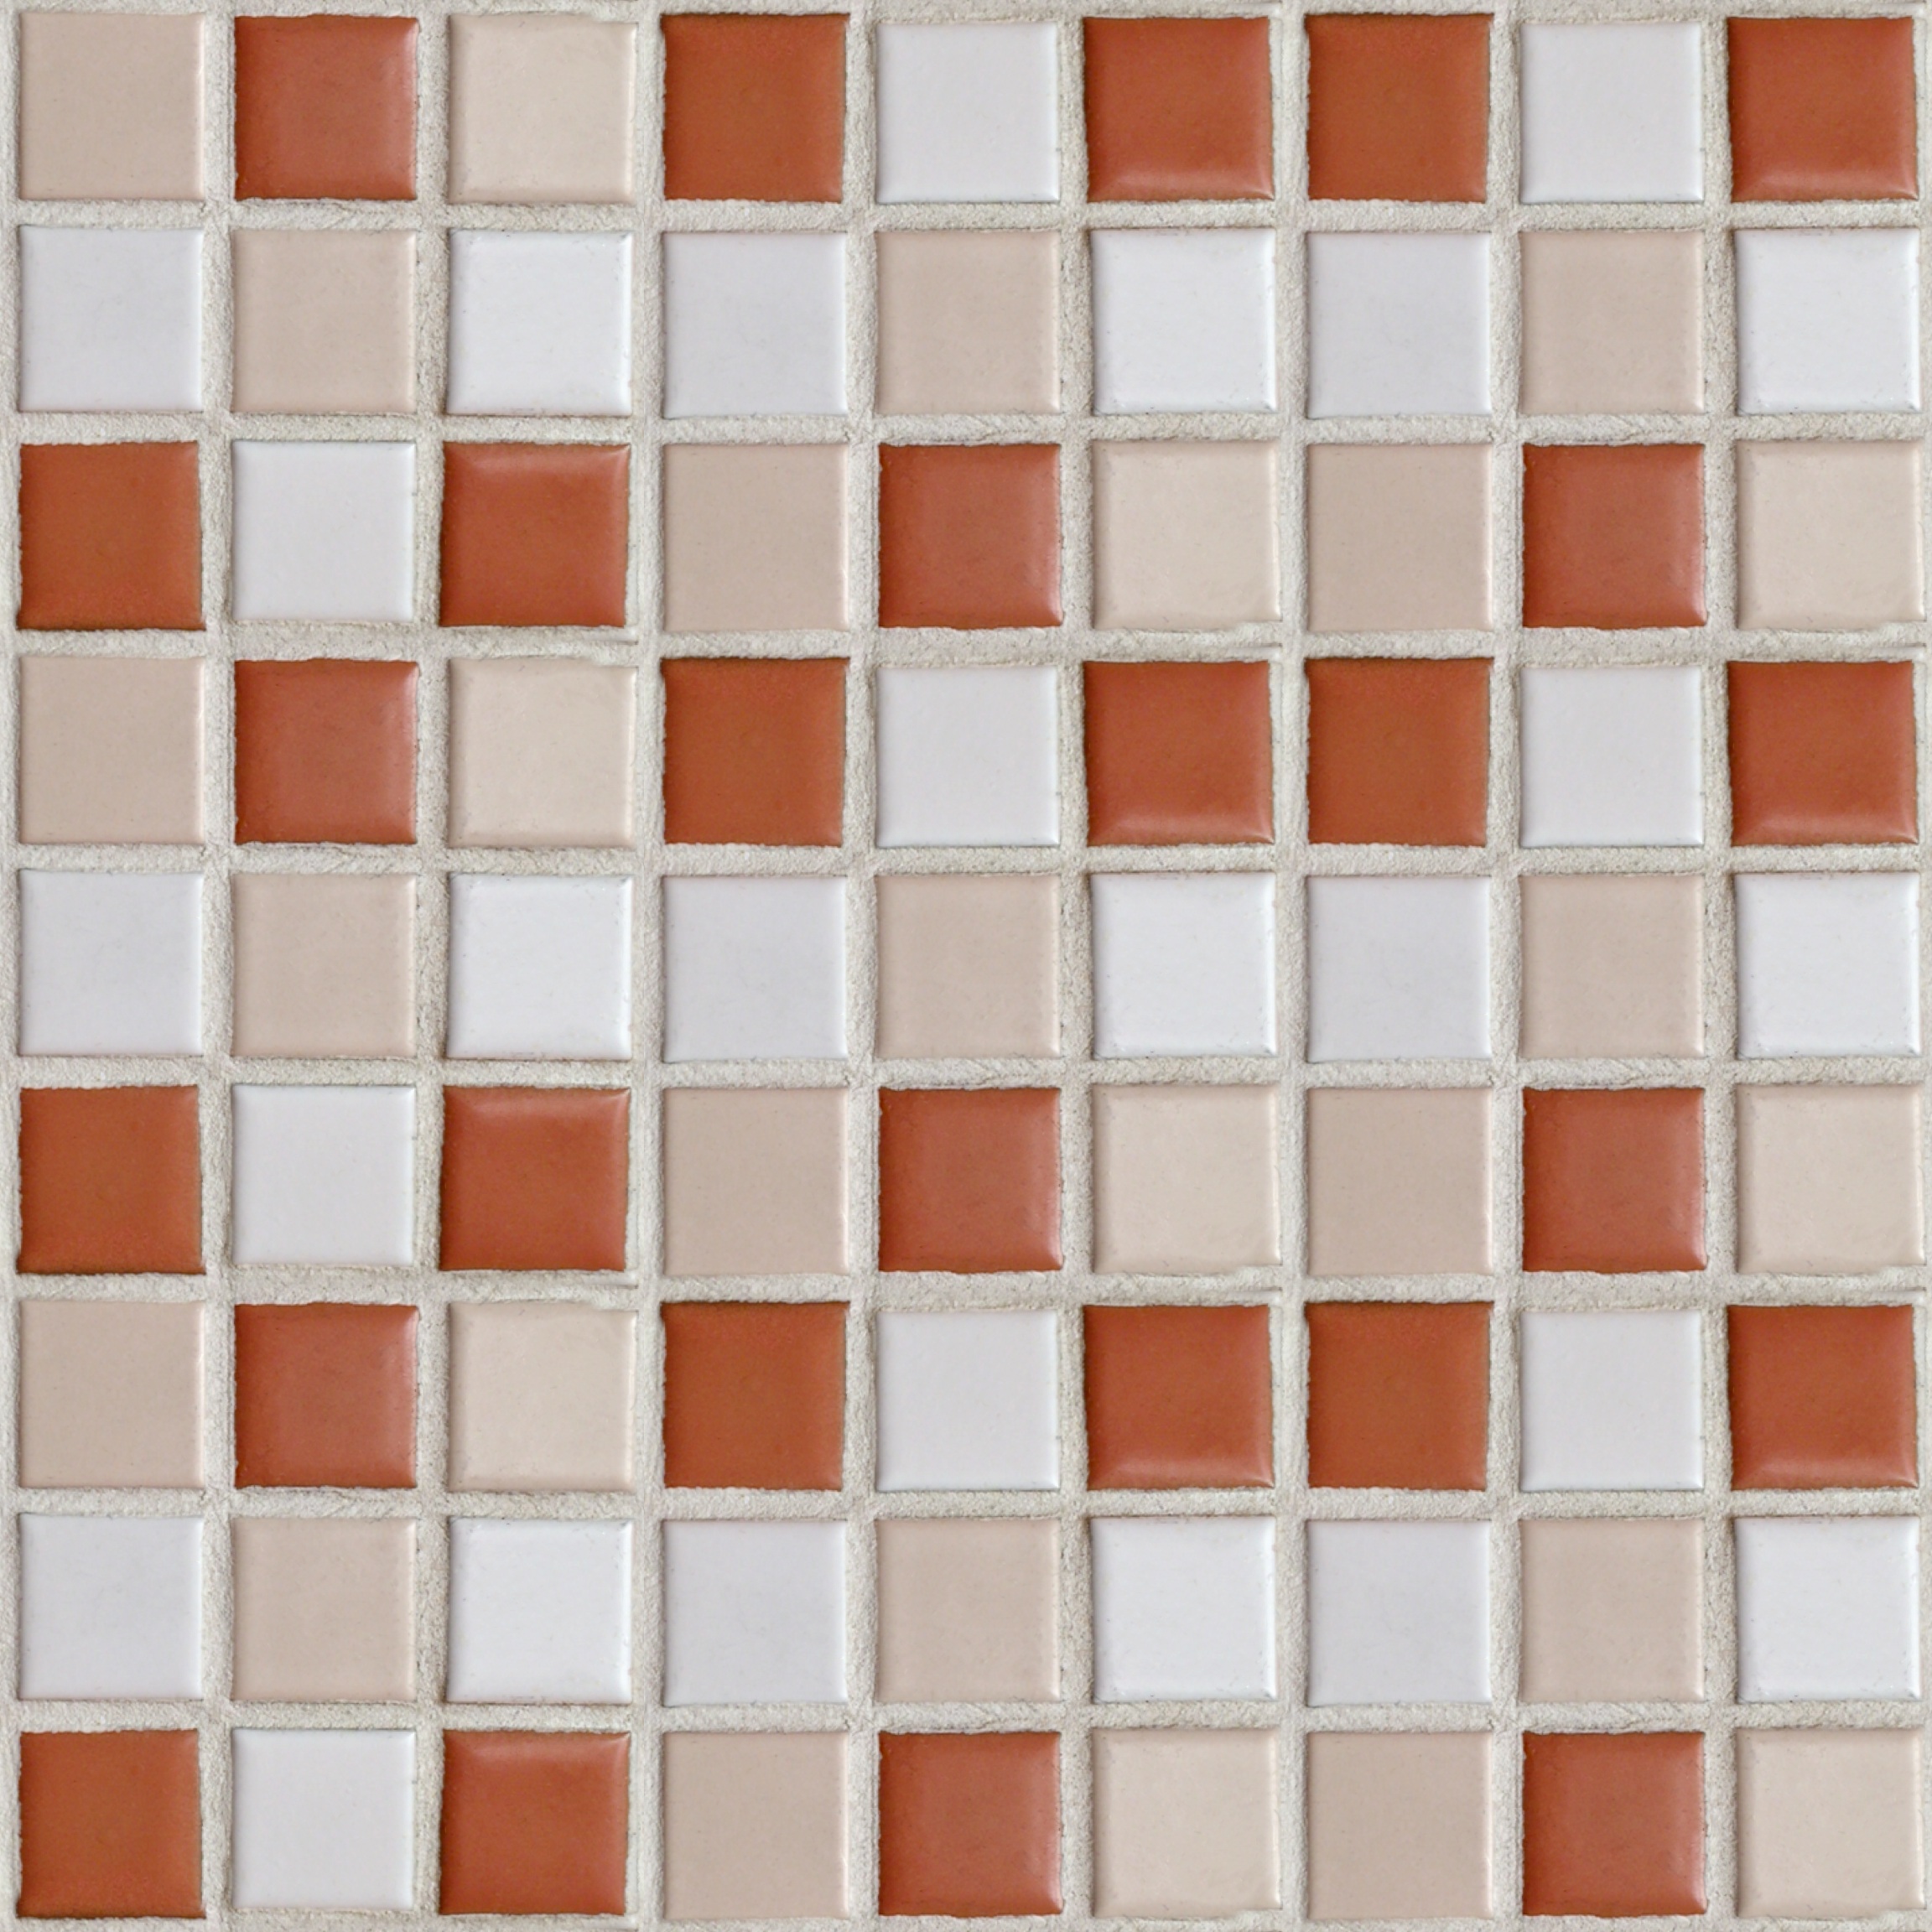
structure, white, texture, floor, wall, stone, pattern, red, color, tile, pink, brick, circle, stones, art, background, design, rectangle, mosaic, tiles, grid, build, blocks, shape, repetition, flooring, building blocks, roster, tile wall